Stephanie Hollenstein

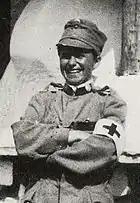
Hollenstein in World War I.

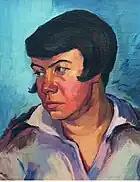
Portrait ofDr. Franziska Groß.

At the beginning of World War I, in Summer 1914, she completed a Red Cross Nursing training course. She then went to Vorarlberg, where she joined the 2nd Dornbirn Battalion, Company II of the Standschützen under the male name "Stephan Hollenstein". She dressed in male clothes and was deployed to the Tyrolean war zone near Bolzano in May 1915. Although her comrades-in-arms were aware of the deception regarding her gender, her superiors did not discover it for several months; in August 1915 she was sent home.